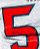
Number: 5